B-36 Peacemaker Museum

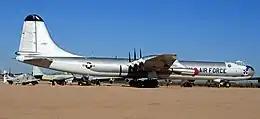
The B-36 Peacemaker 52-2827 "City of Fort Worth" on display at the Pima Air & Space Museum after being relocated from the B-36 Peacemaker Museum

The B-36 Peacemaker Museum is a non-profit organization "Dedicated to the preservation of the rich aviation history of North Texas".